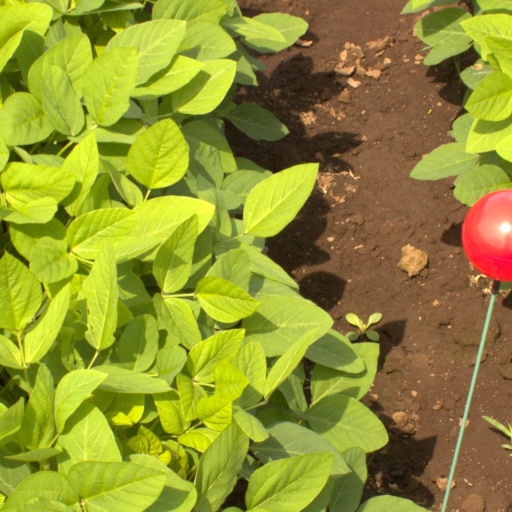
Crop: soybean